Cody Martin (basketball)

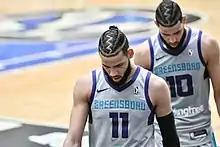
Cody (11) and Caleb Martin in 2019

Martin was selected 36th overall in the 2019 NBA draft by his hometown team, the Charlotte Hornets. On July 31, 2019, Martin signed with the Hornets. On October 25, 2019, Martin made his NBA debut, coming off from bench in a 99–121 loss to the Minnesota Timberwolves with four points, four rebounds, an assist and a steal. On November 29, 2019, Martin received his first assignment to the Hornets' NBA G League affiliate, the Greensboro Swarm. On February 13, 2020, he scored a season-high 13 points, alongside eight rebounds, three assists and three steals, in a 100–112 loss to the Orlando Magic. Martin again scored 13 points, alongside five rebounds, four assists and two steals, in a 103–104 loss to the San Antonio Spurs.